H. S. Krishnaswamy Iyengar

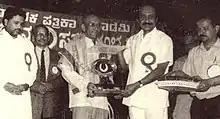
H. S. K. receiving the Karnataka Press Academy Honour (1996)

Six decades of writing, over a thousand biographies and character sketches, essays, anthology of poems, novels and short stories and small treatises on economics and commerce related matters made H. S. K. a household name in Kannada literary and journalistic circles. These are a few of the awards which came his way.